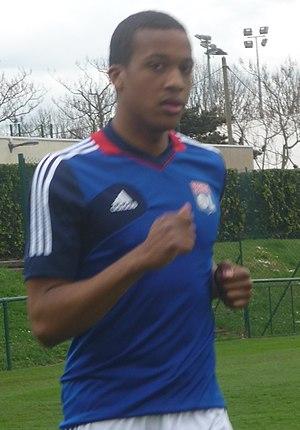
Alassane Pléa, joueur de l'Olympique lyonnais, à l'entrainement en avril 2013